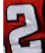
Number: 2